Sarah W. Whitman

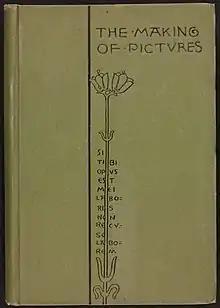
Cover design by Whitman for her own book "" (Boston: Interstate Publishing, 1886).

Whitman is considered one of the most prominent book-cover designers of her day, often ranked with Margaret Neilson Armstrong and Alice Cordelia Morse. "Whitman helped to establish the medium, long the domain of die-cutters and binders, as a suitable specialty for artists, thus ushering in a new era in American design."